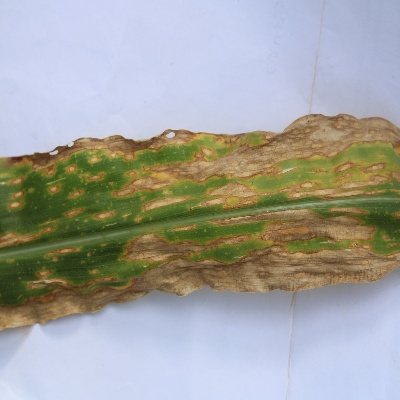
Crop: Maize
Condition: leaf blight